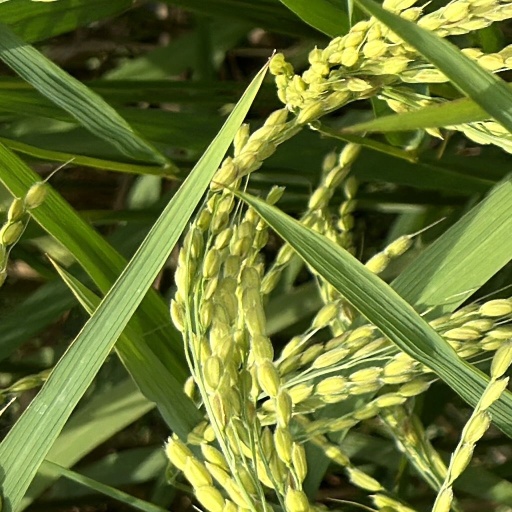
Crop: rice